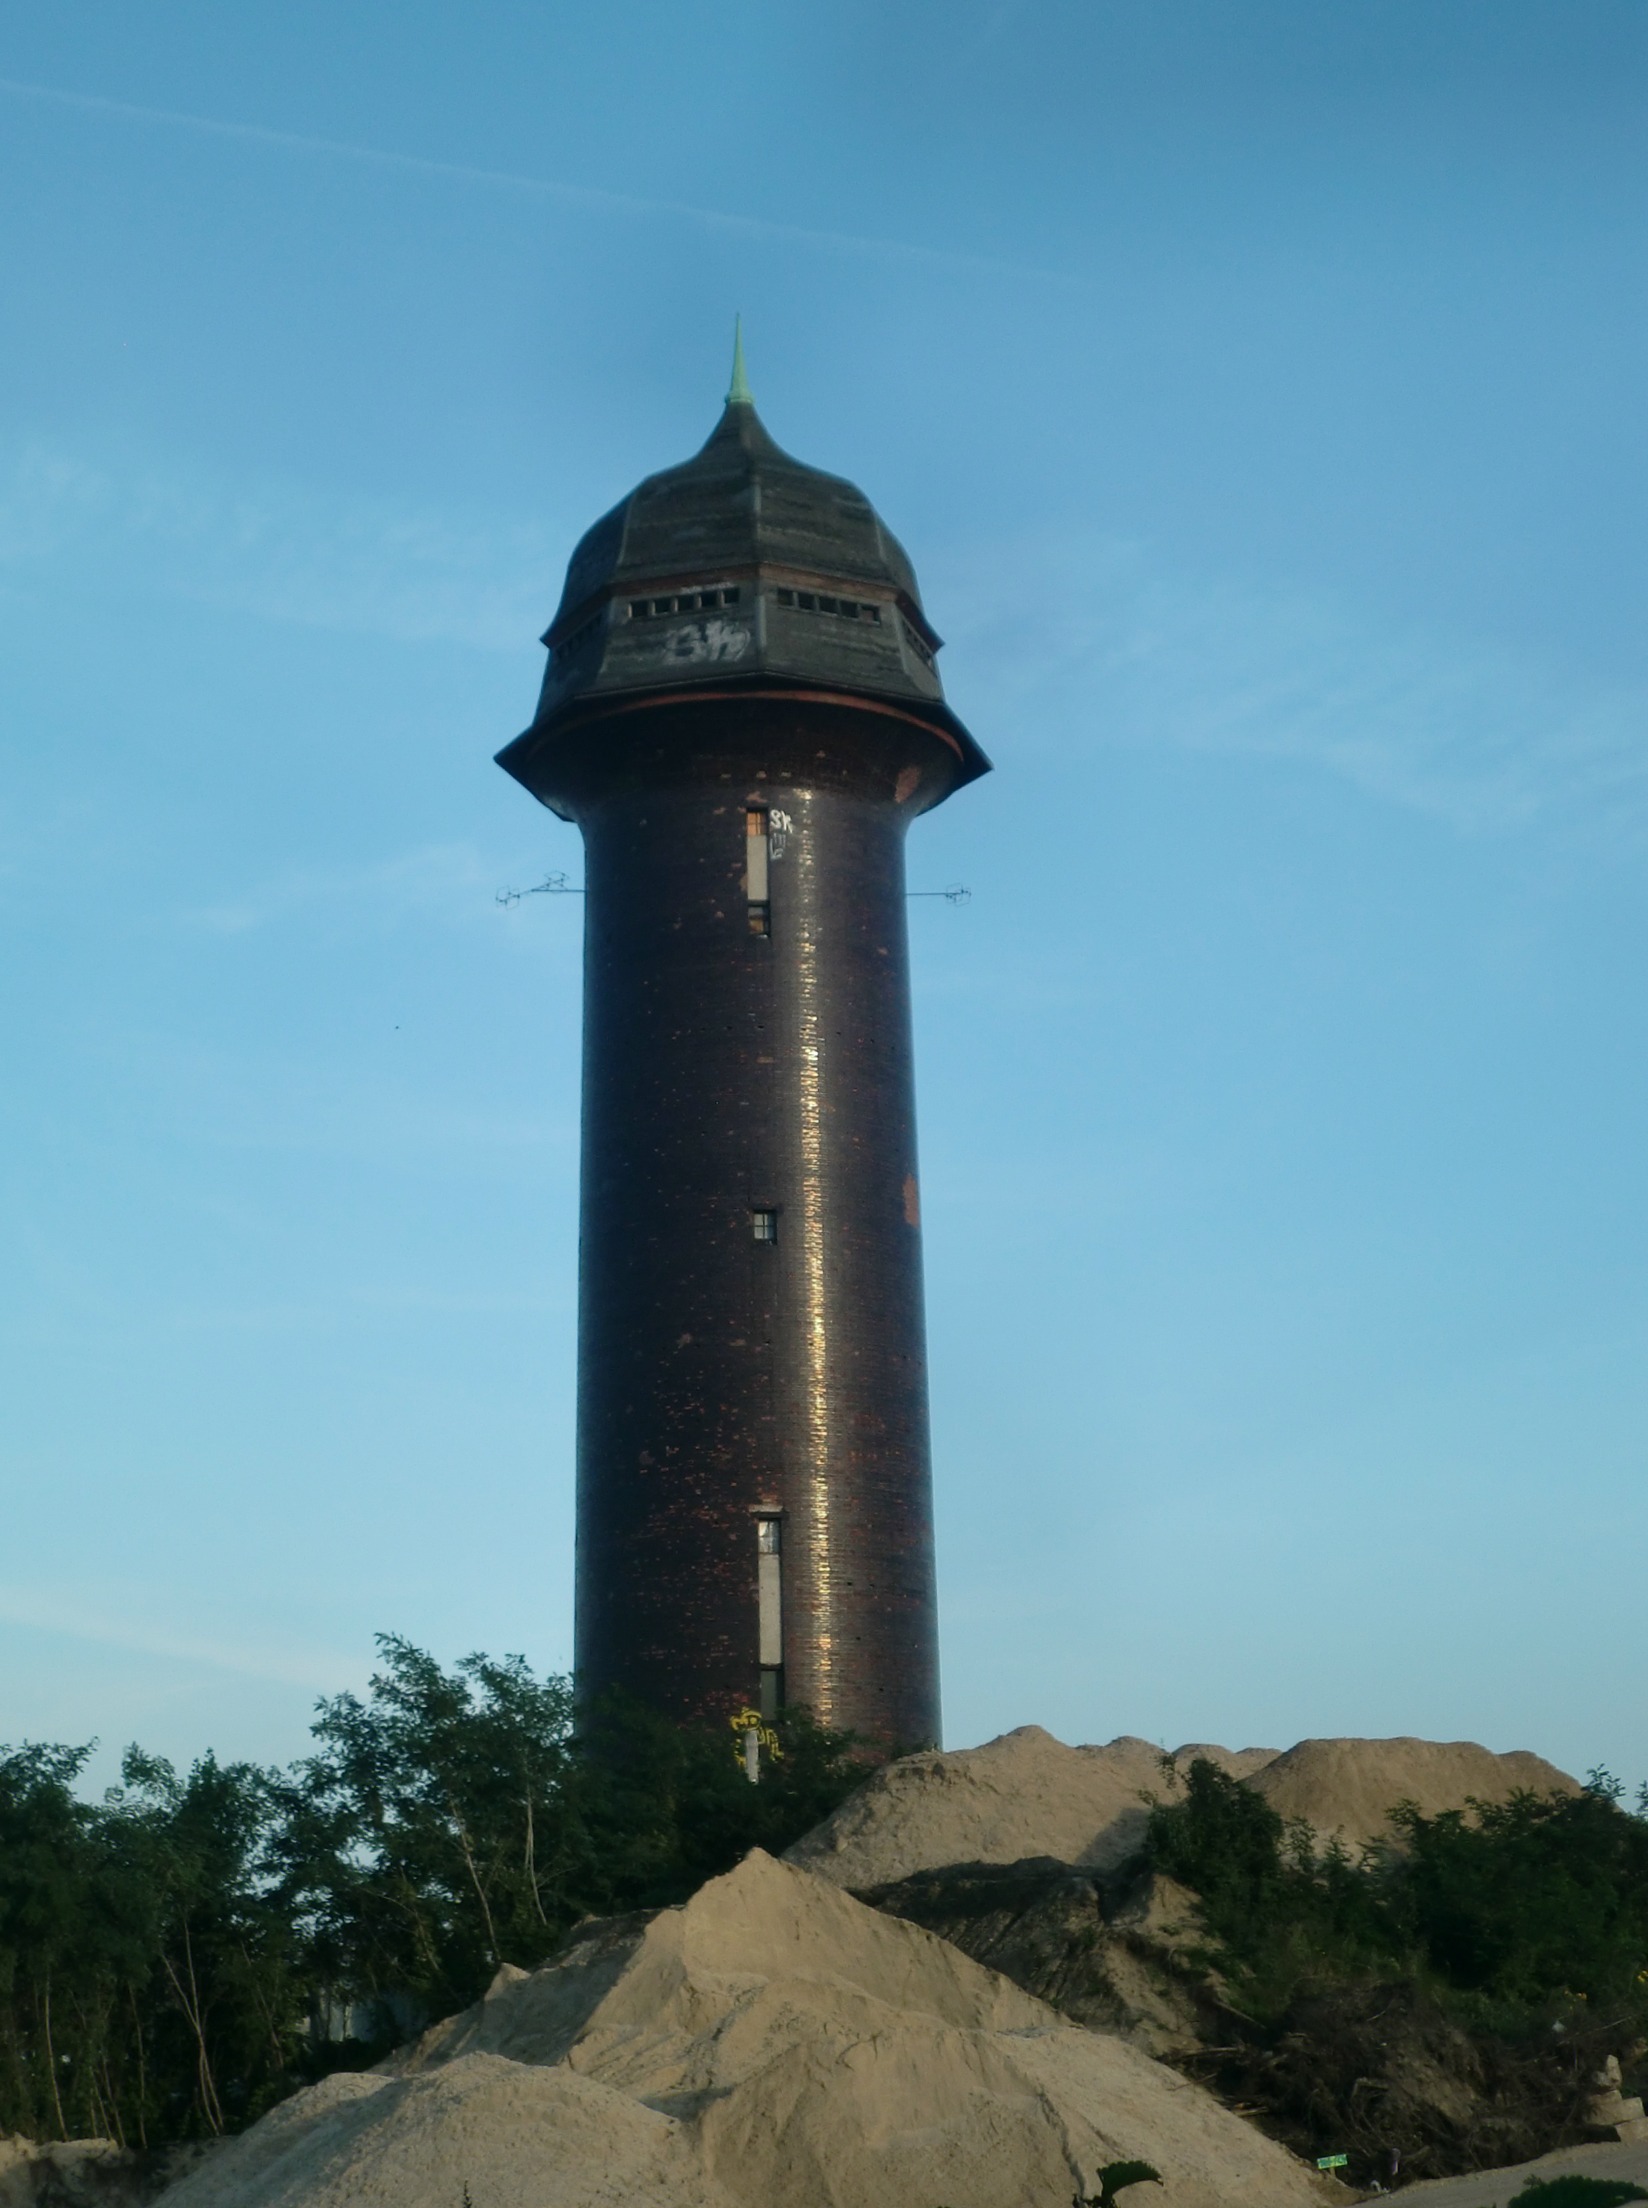
lighthouse, architecture, sky, monument, tower, landmark, water tower, berlin, s bahn, control tower, ostkreuz